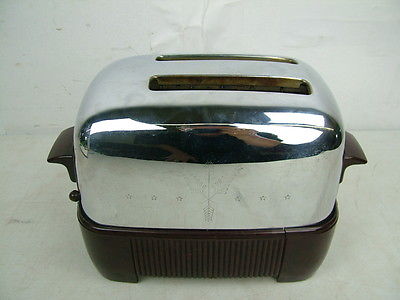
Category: toaster